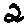
Label: 2